Jessica Yatrofsky

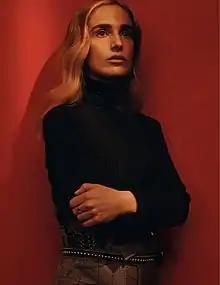
Yatrofsky, Interview Magazine, 2016

Jessica Yatrofsky (born June 18, 1981) is an American artist, a photographer and a filmmaker living in Brooklyn, New York.